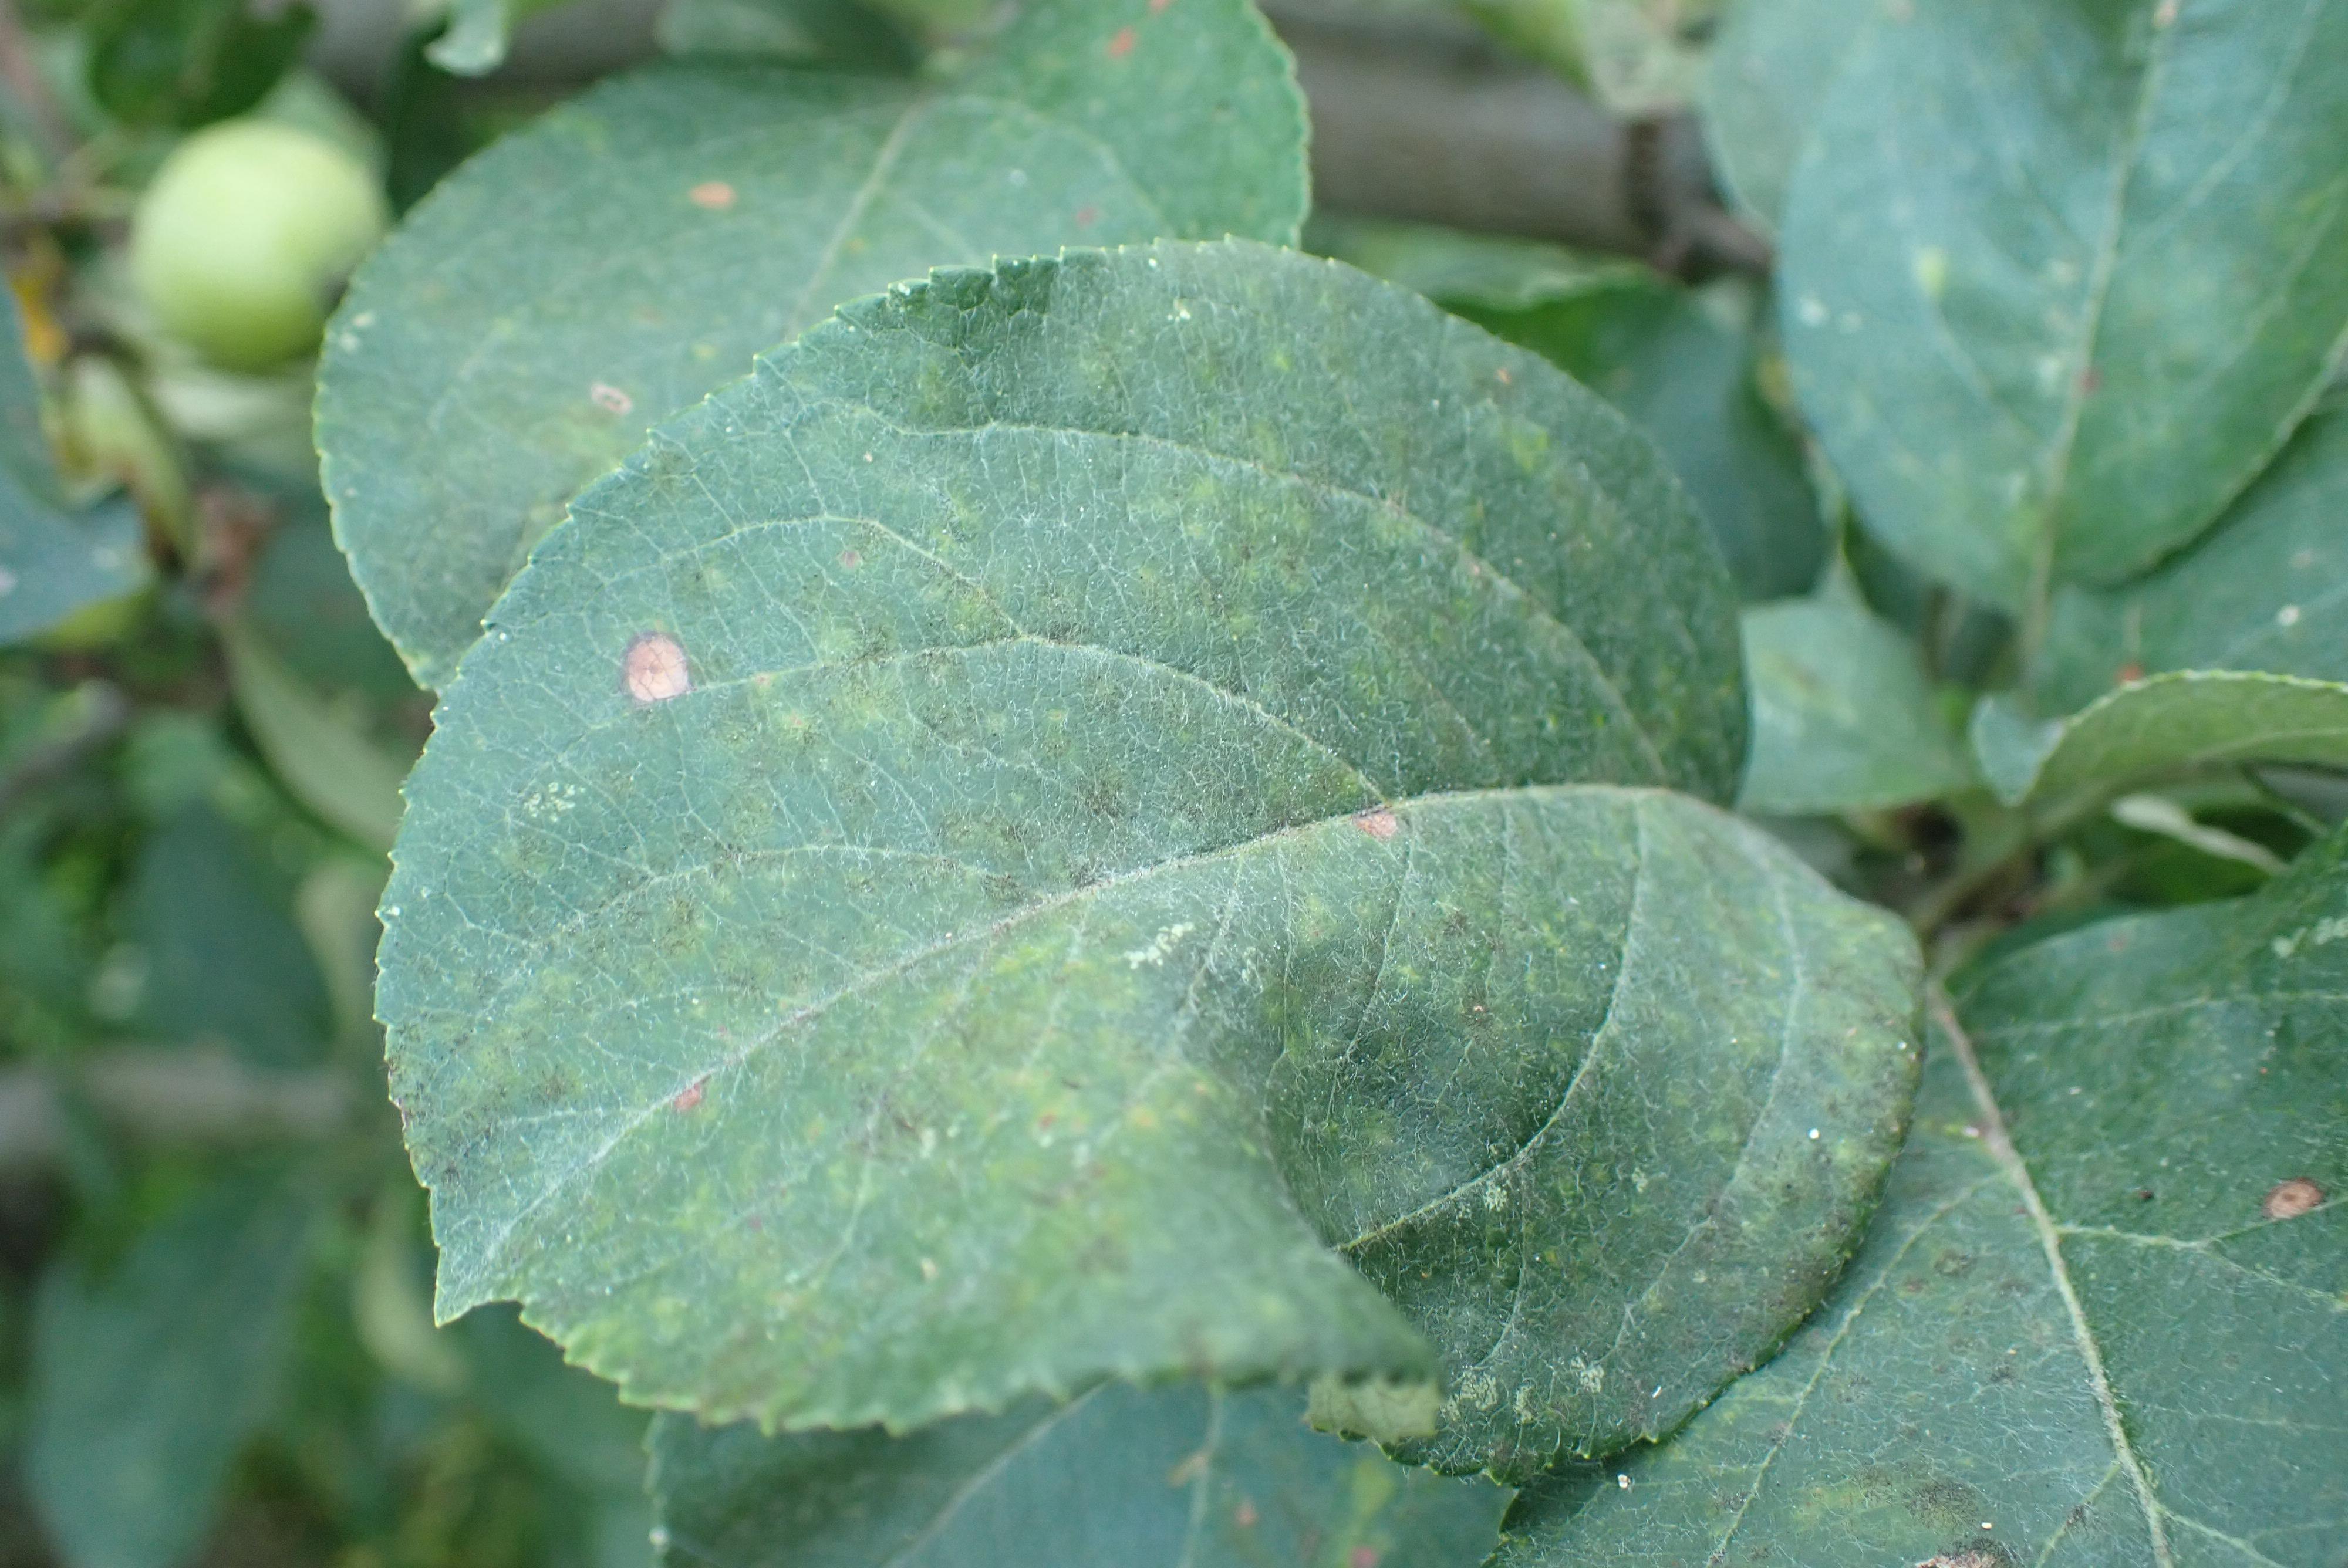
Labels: scab, frog_eye_leaf_spot